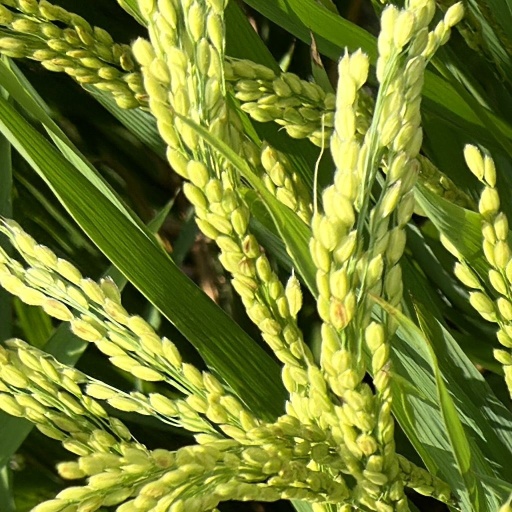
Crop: rice